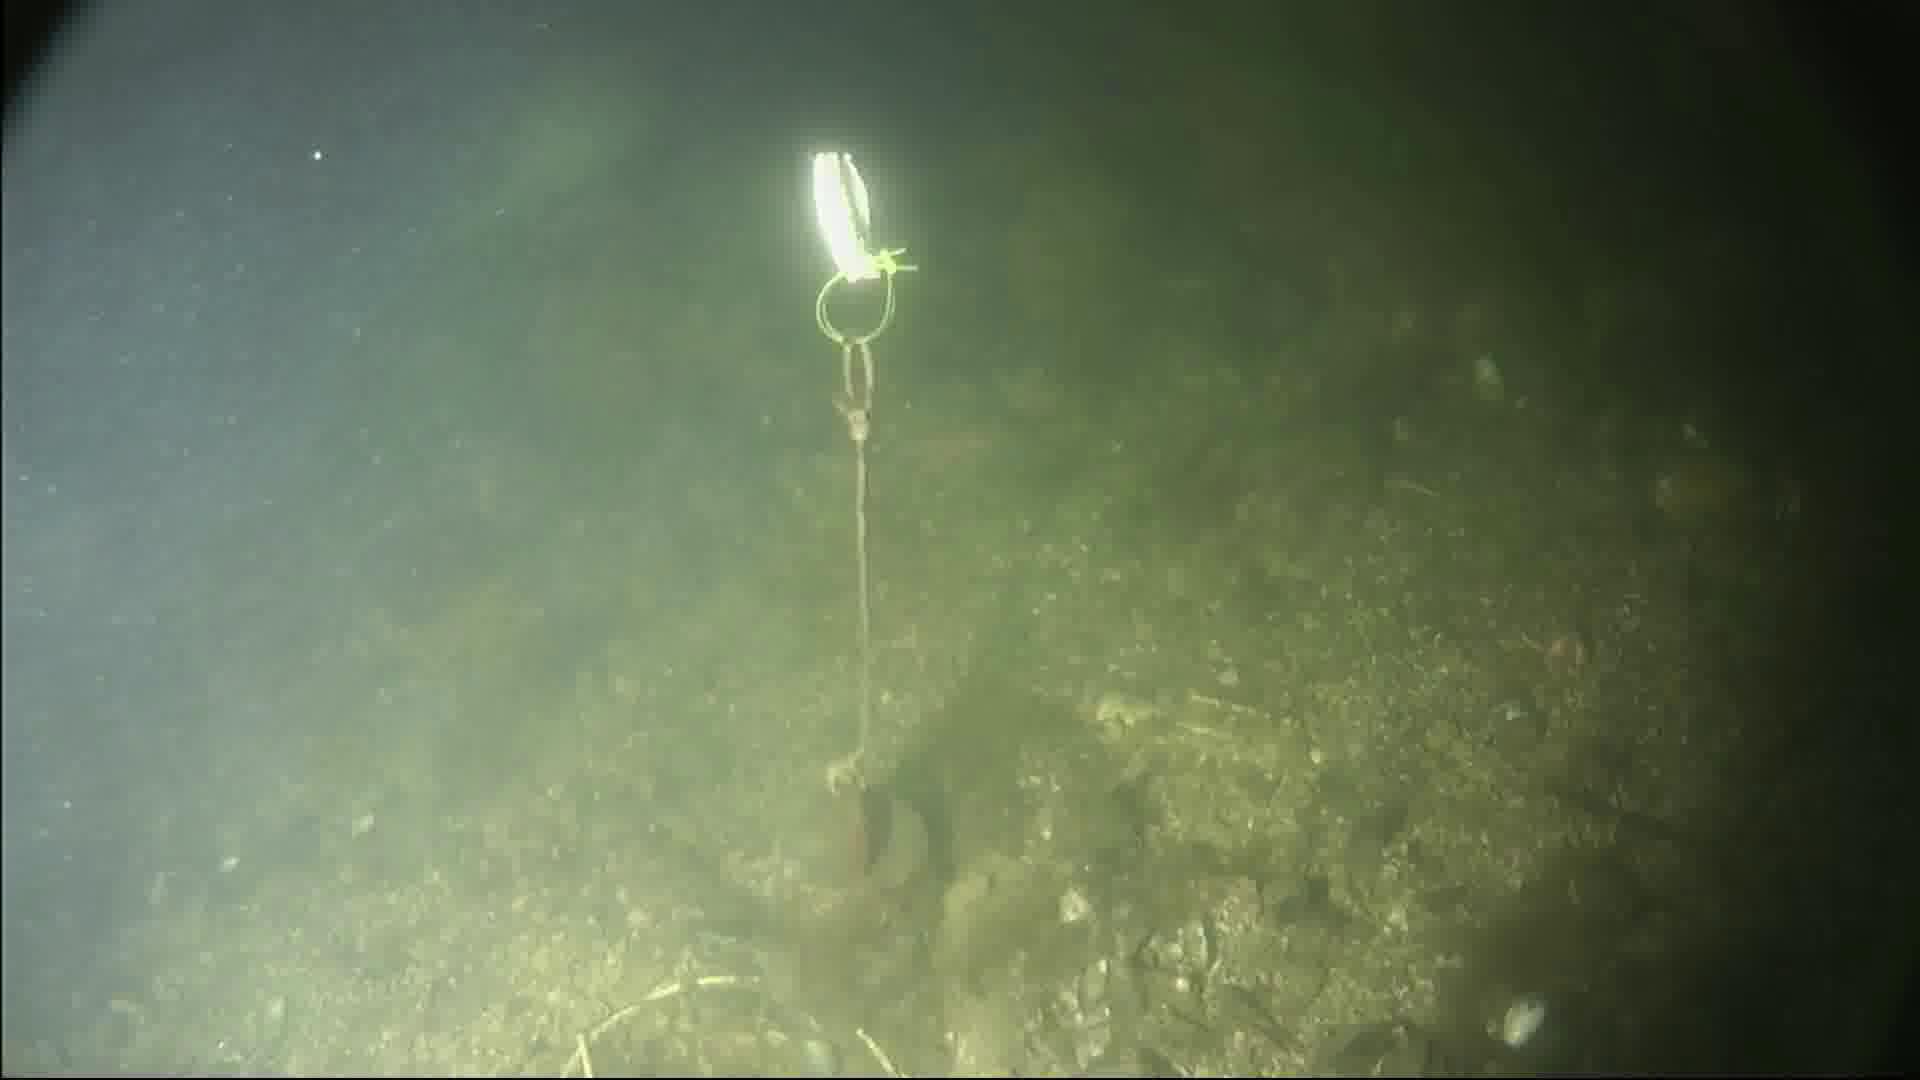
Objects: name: fish